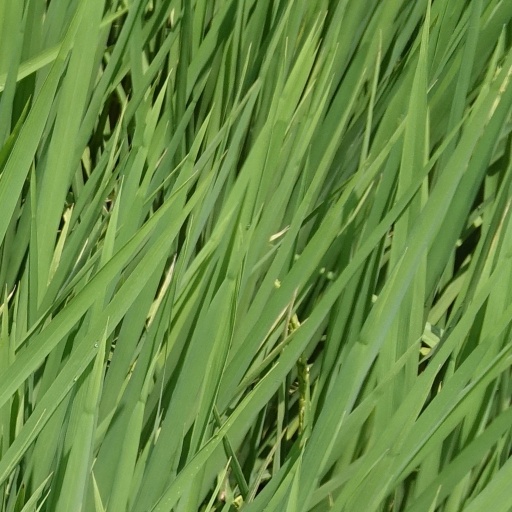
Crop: rice